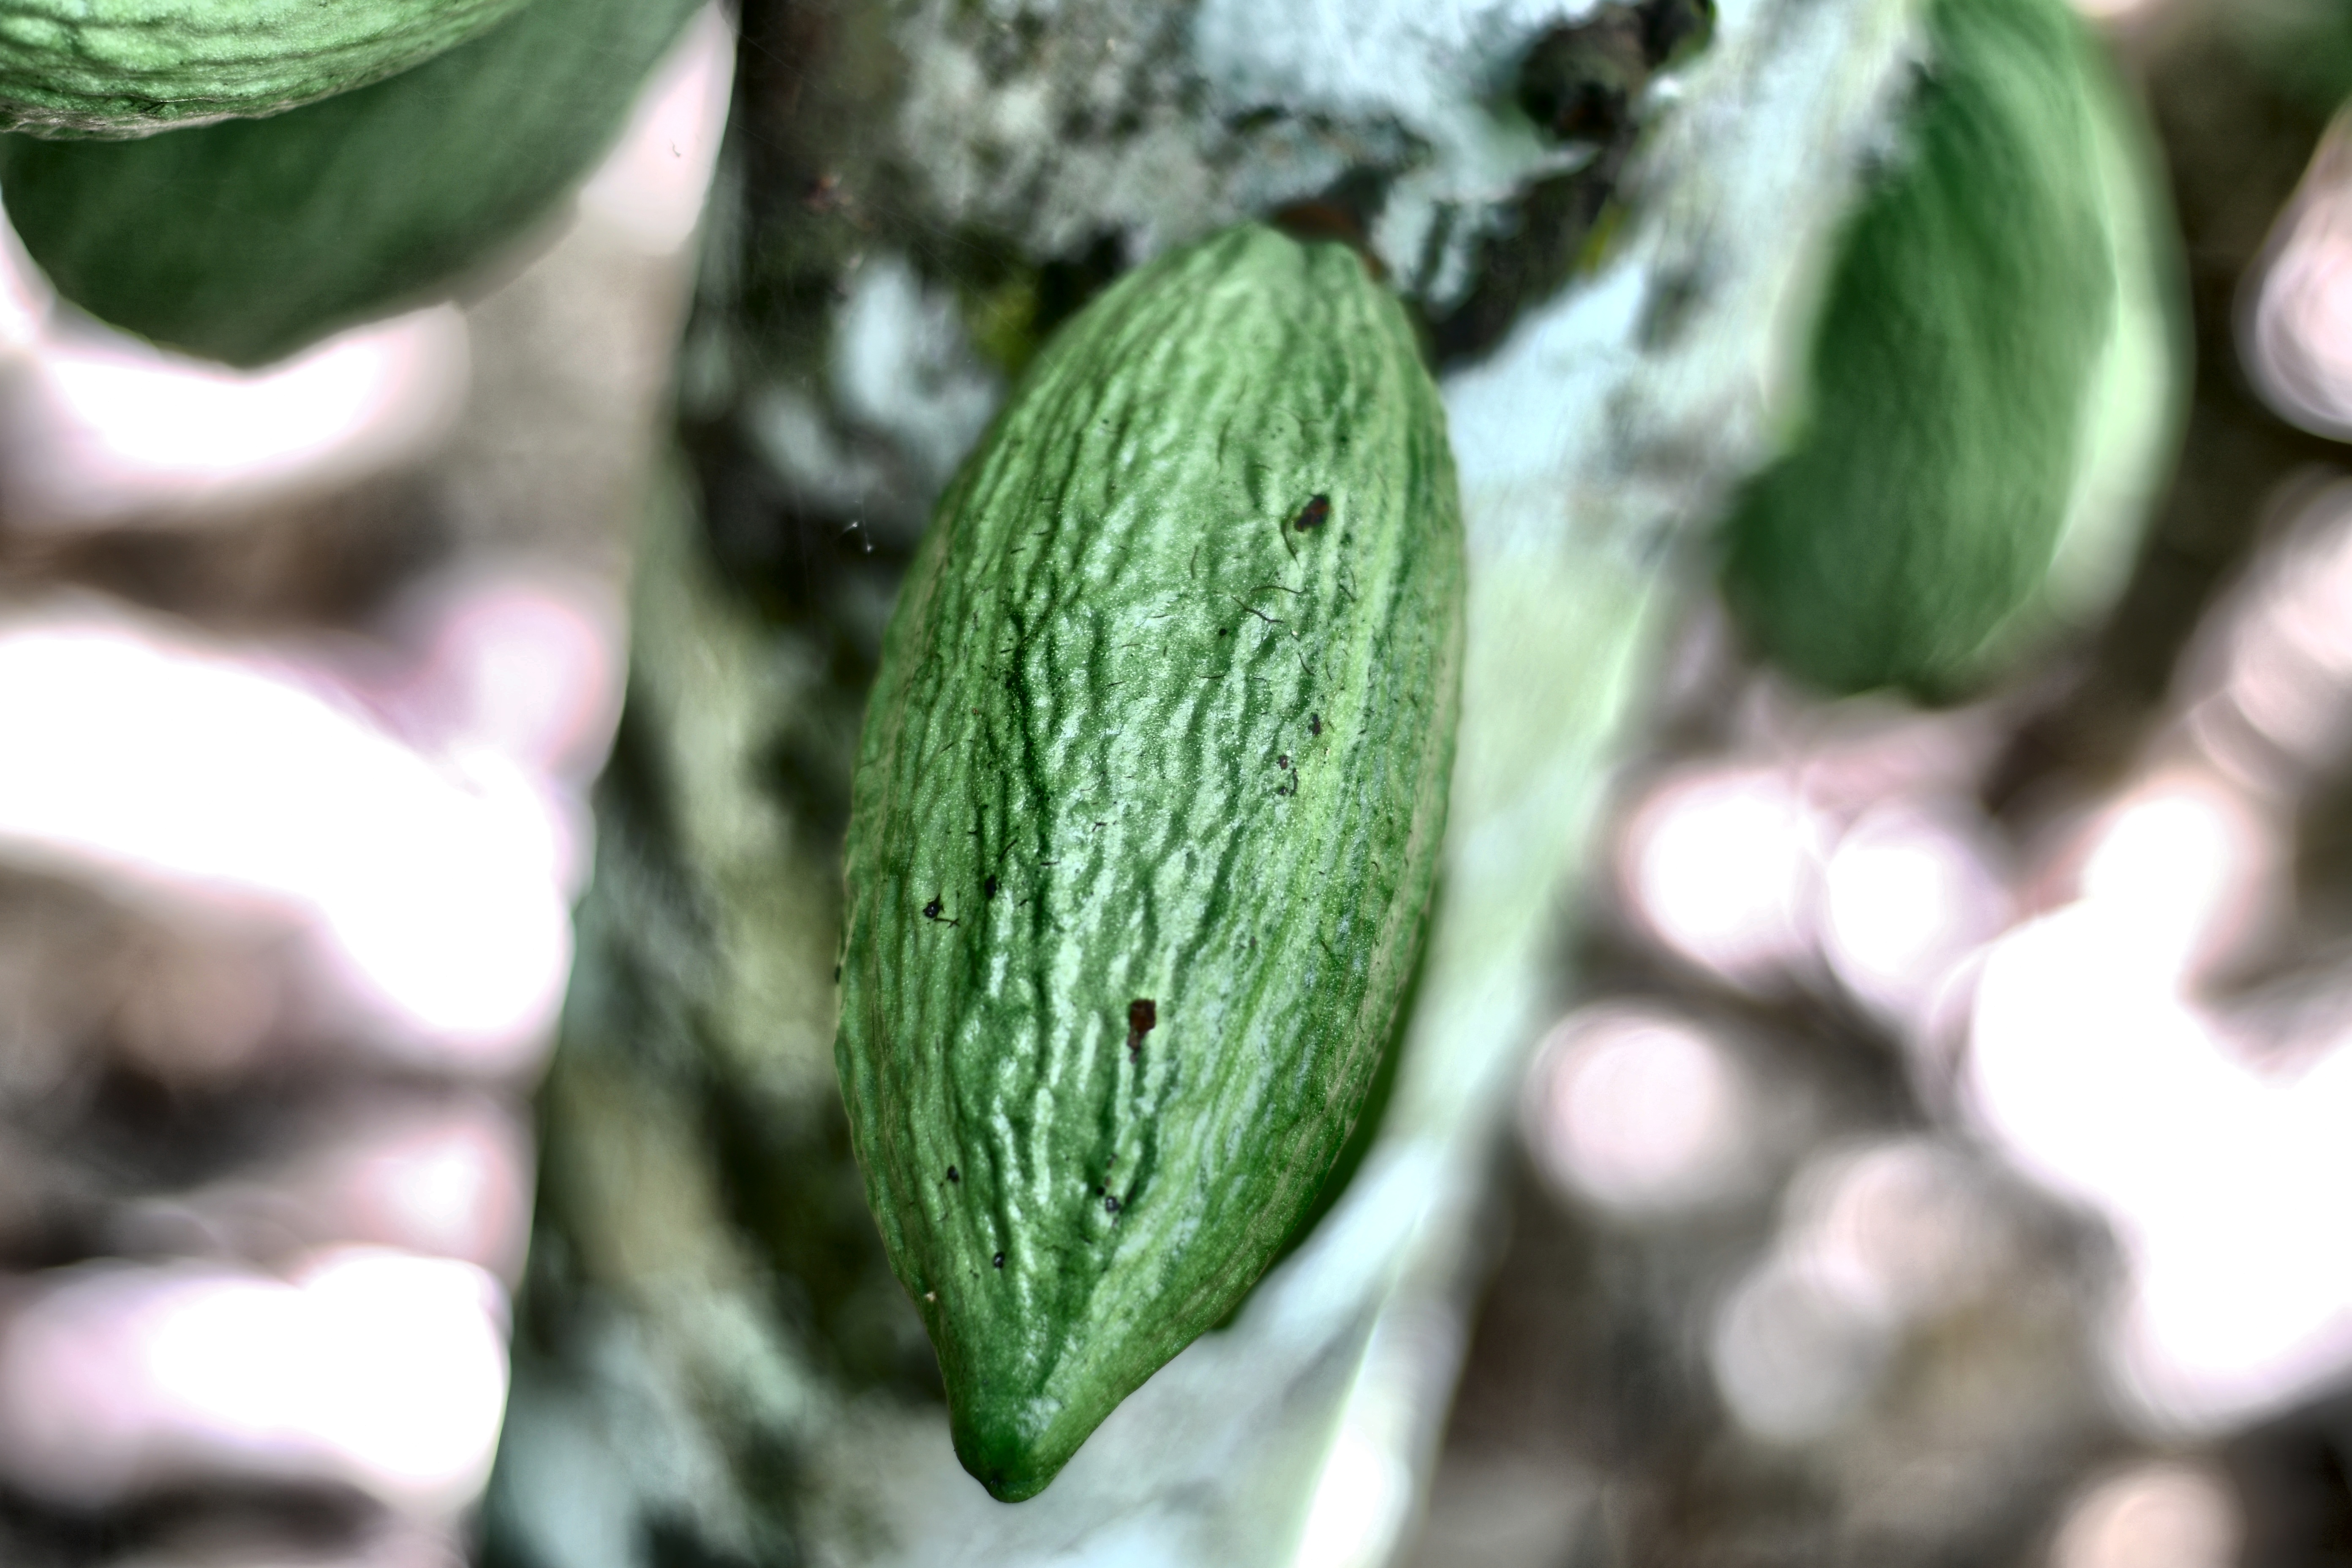
Maturity: unmature
Variety: Angoleta